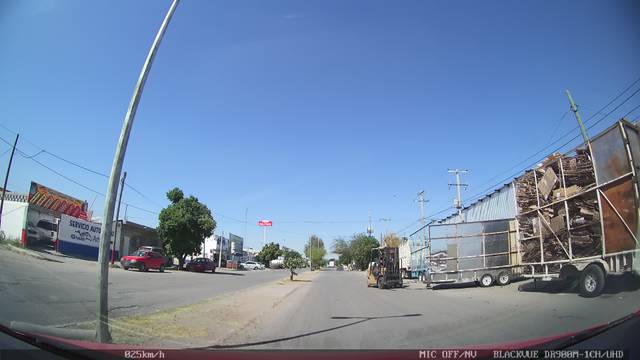
Region: Mexico
Coordinates: 25.55, -103.417